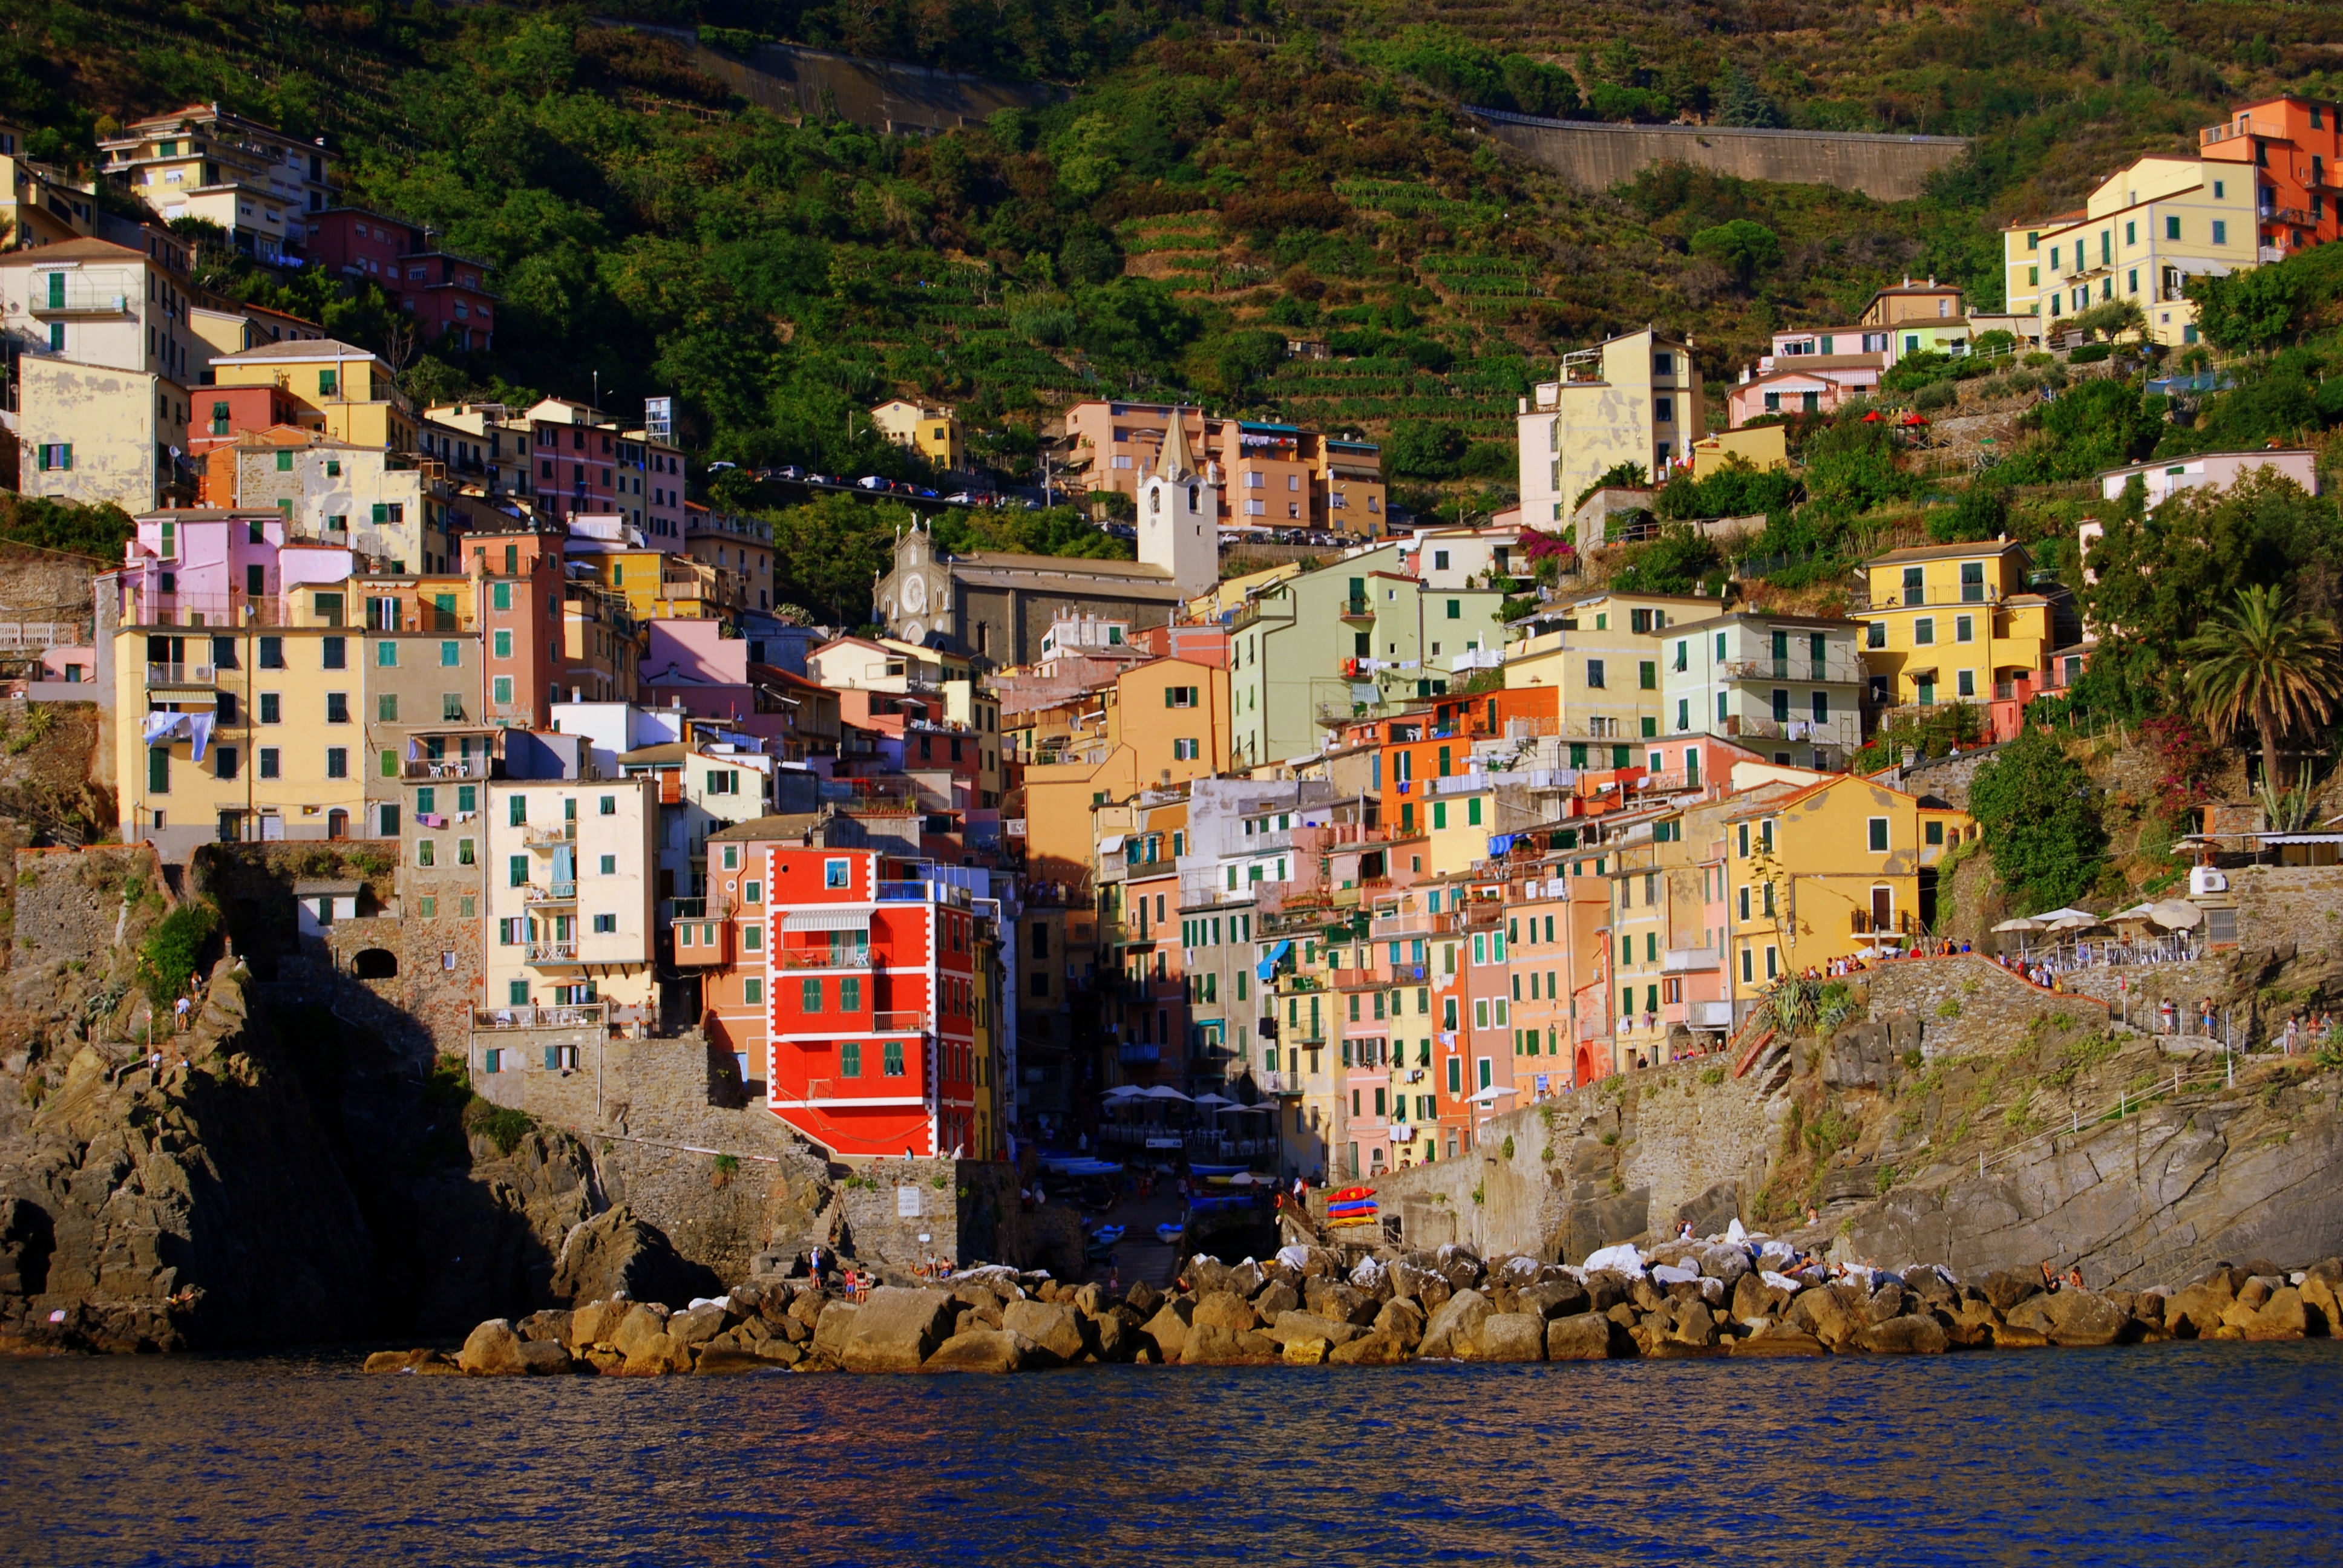
sea, coast, water, mountain, boat, town, river, cityscape, village, vehicle, bay, italy, harbor, colorful, waterway, body of water, colors, houses, liguria, cinque terre, riomaggiore, geographical feature